Hugh Allan

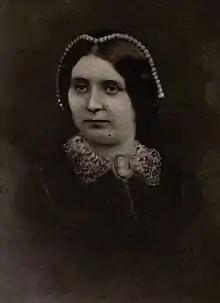
Lady Allan, by William Notman

While still in his thirties, Allan became a director of the Bank of Montreal and remained on the board for ten years (1847–57). He also held significant shares in the Commercial Bank of Canada, the Bank of Upper Canada, the Maritime Bank of the Dominion of Canada, and the City Bank of Montreal. He was a director of the Montreal Credit Company and president of the Provincial Permanent Building Society, which became the Provincial Loan Company in 1875. Allan founded Merchant's Bank of Canada in Montreal in 1864, with a capital of $6.78 million and a reserve fund of $6.8 million.